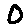
Label: 0